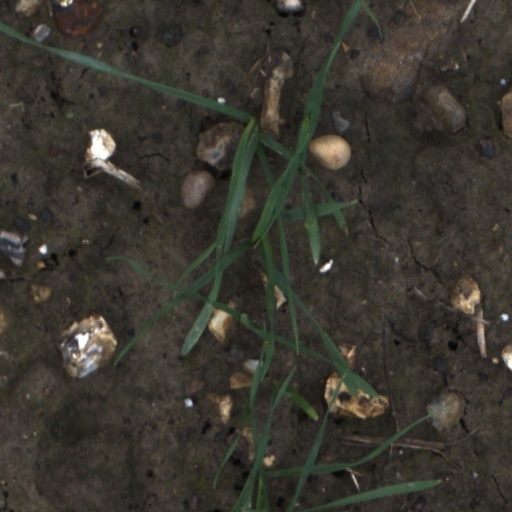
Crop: wheat